Megabus (North America)

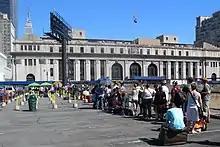
Former station at Ninth Avenue in Manhattan

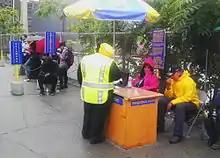
Dispatch desk at 34th Street in Manhattan

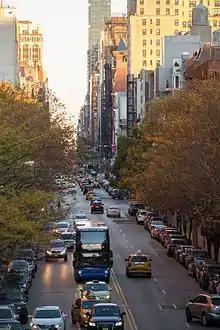
M21 traveling west on 23rd Street in Manhattan

Megabus is an intercity bus service operating in the United States and Canada. It is also the operator of the Virginia Breeze bus service.